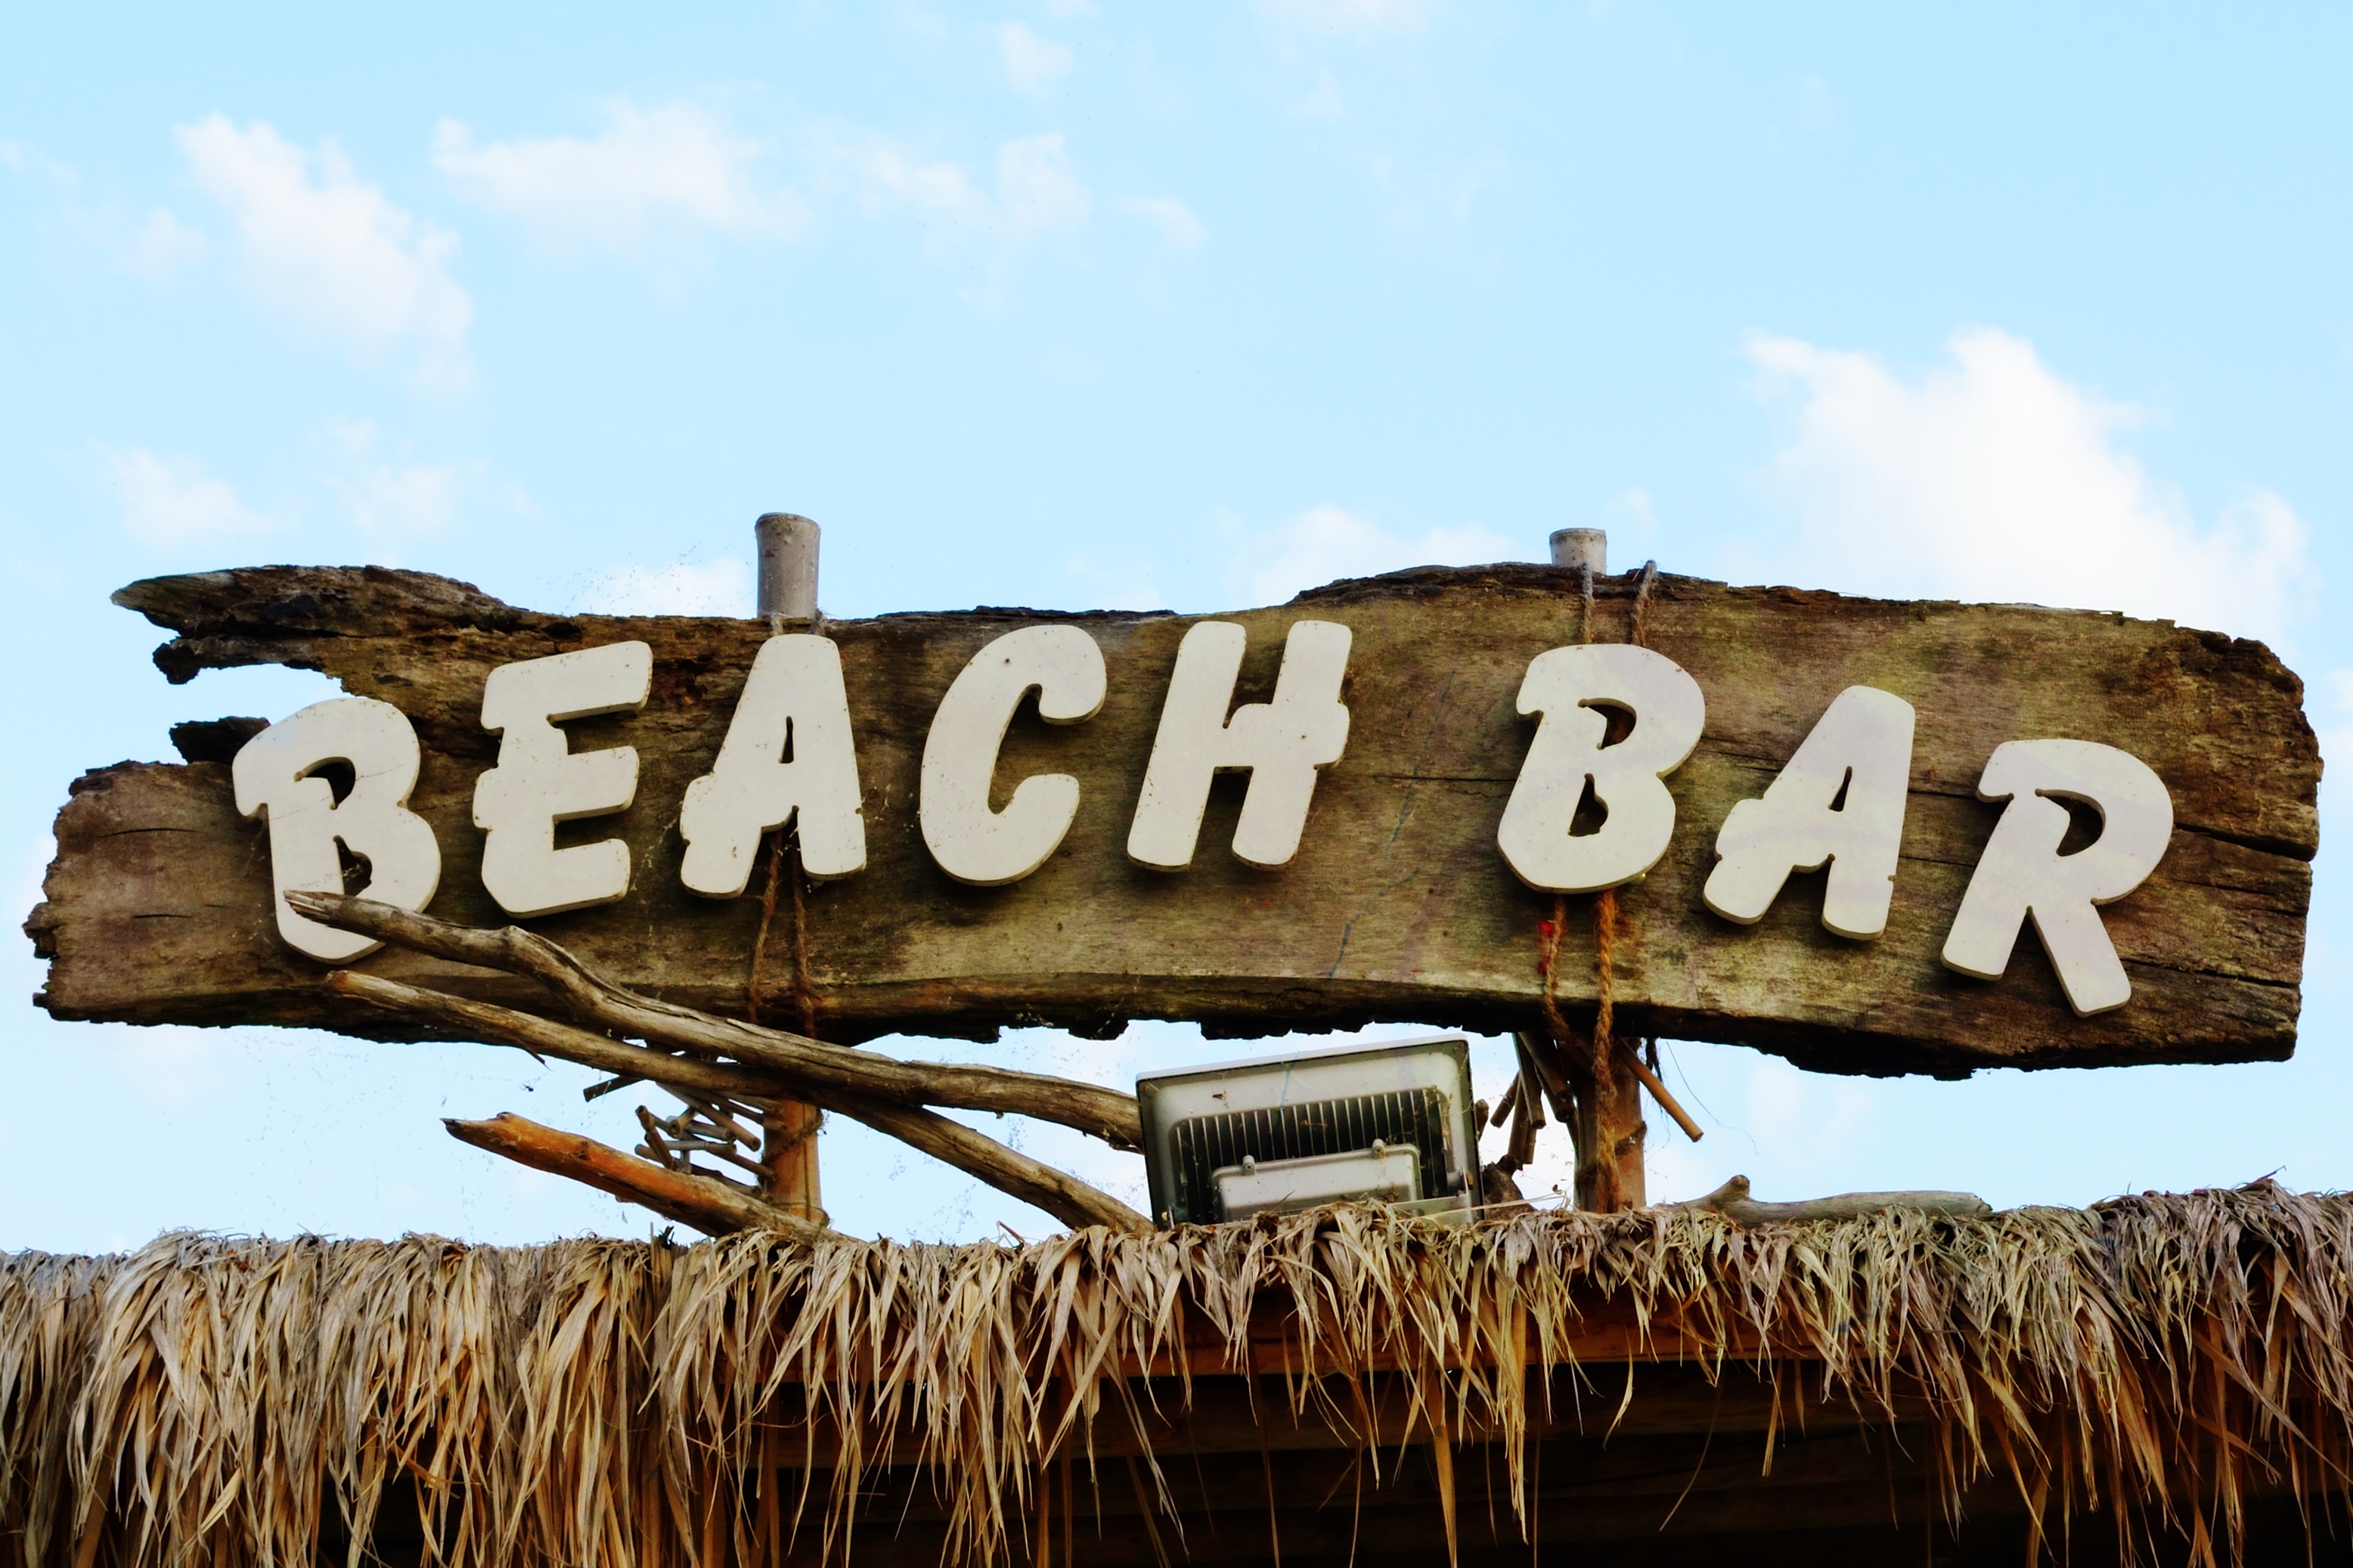
advertising, bar, sign, holiday, leisure, orientation, note, marking, holidays, shield, mark, area, information, directory, characters, recovery, wooden sign, beach bar, inform, signposts, waymarks